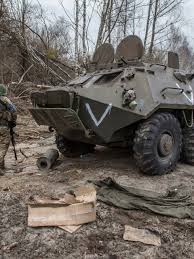
Label: BTR